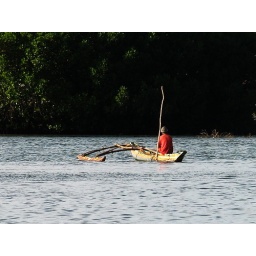
Lone fisherman in his boat out in the lagoon. The bright red shirt contrasting violently with the blue and green background.